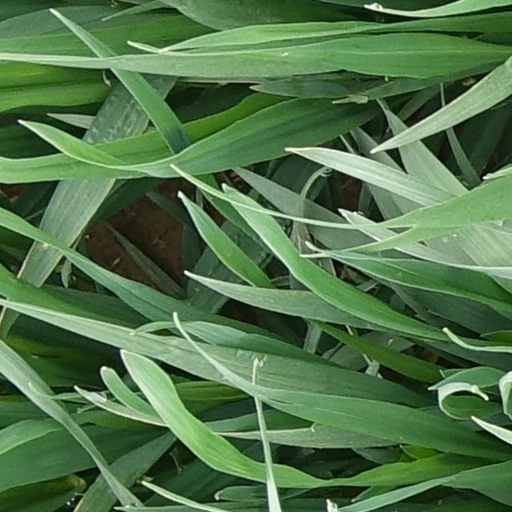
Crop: wheat